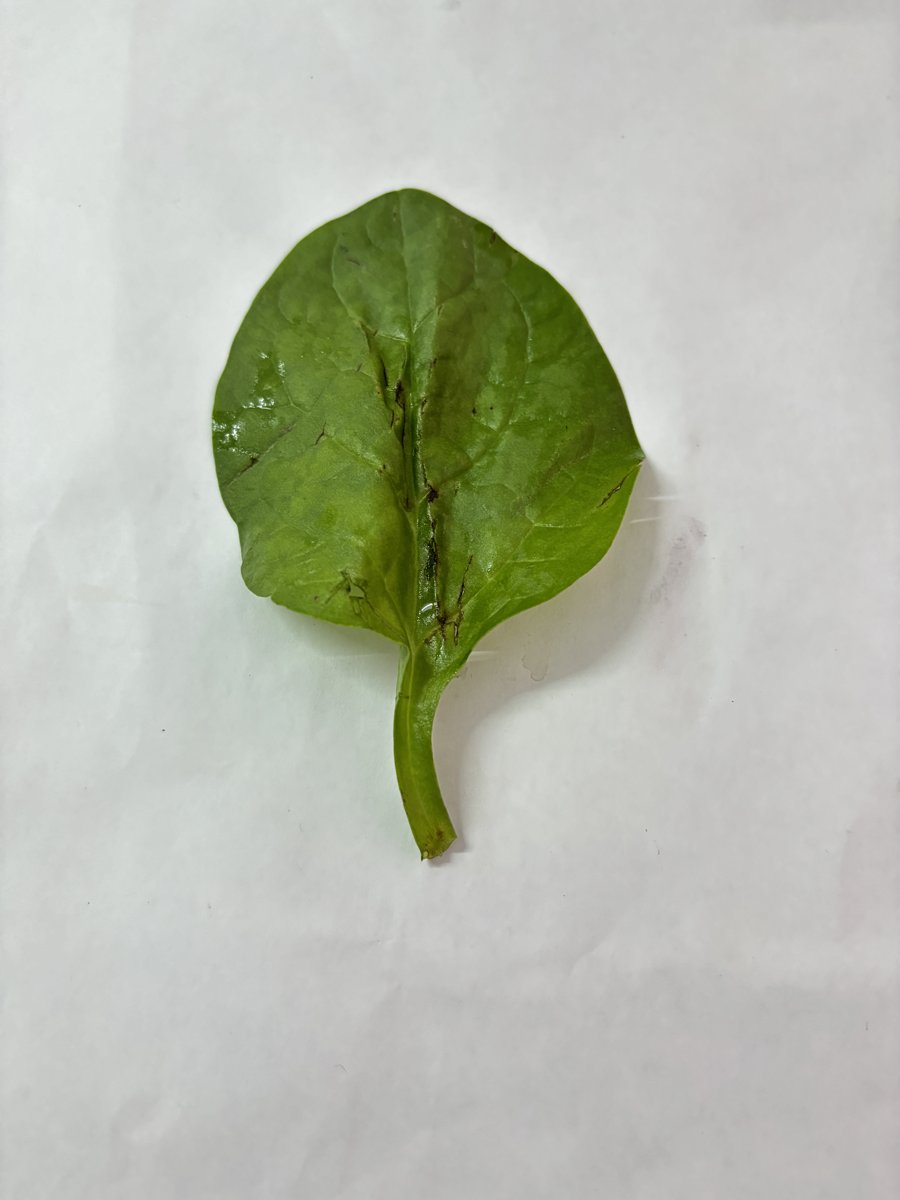
Label: Pest-Damage